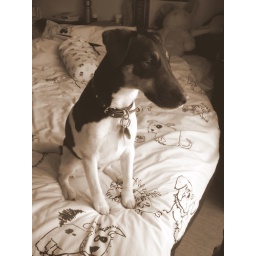
Hyde watching a magpie hopping around the backyard from my bedroom window